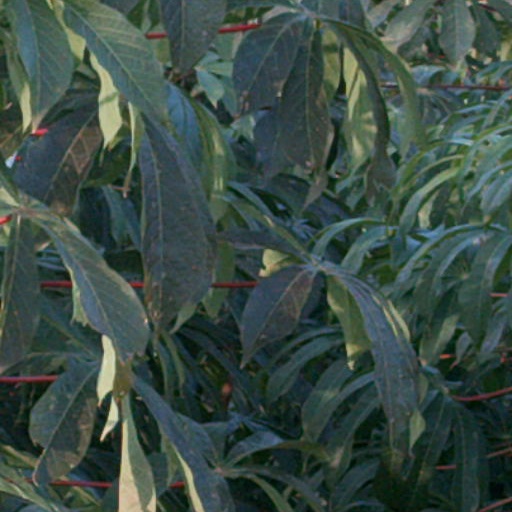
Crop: cassava